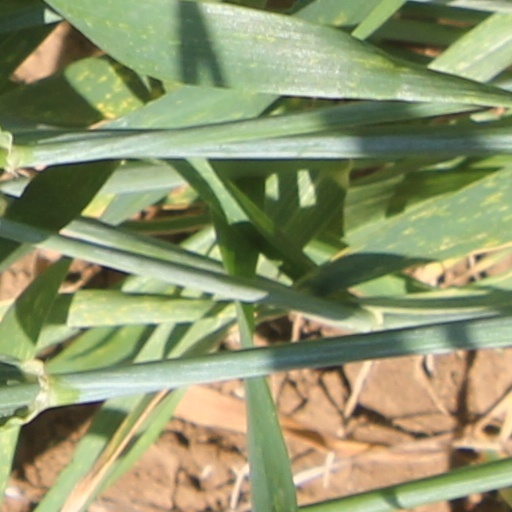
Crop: wheat